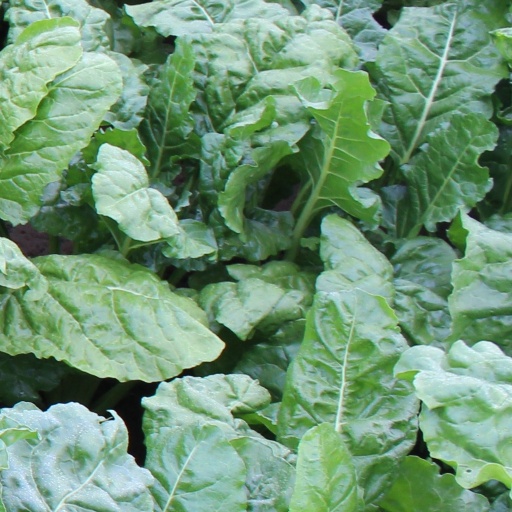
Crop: sugar beet